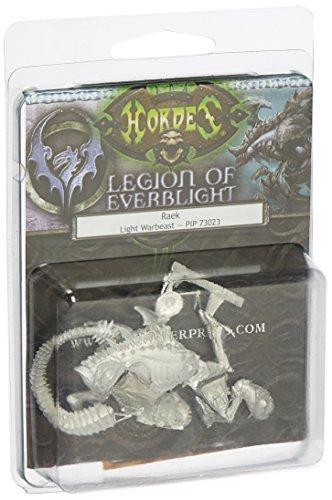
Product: Privateer Press Hordes - Legion - Raek Light Warbeast Model Kit
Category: Toys & Games | Hobbies | Models & Model Kits | Model Kits | Figure Kits
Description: Great Condition.
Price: $19.46